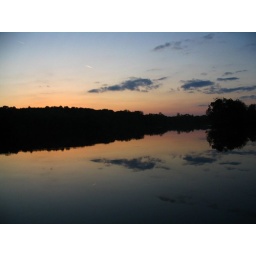
Sunset on the Suwanee River, we were trying to capture the contrail in the sky with its reflection in the river